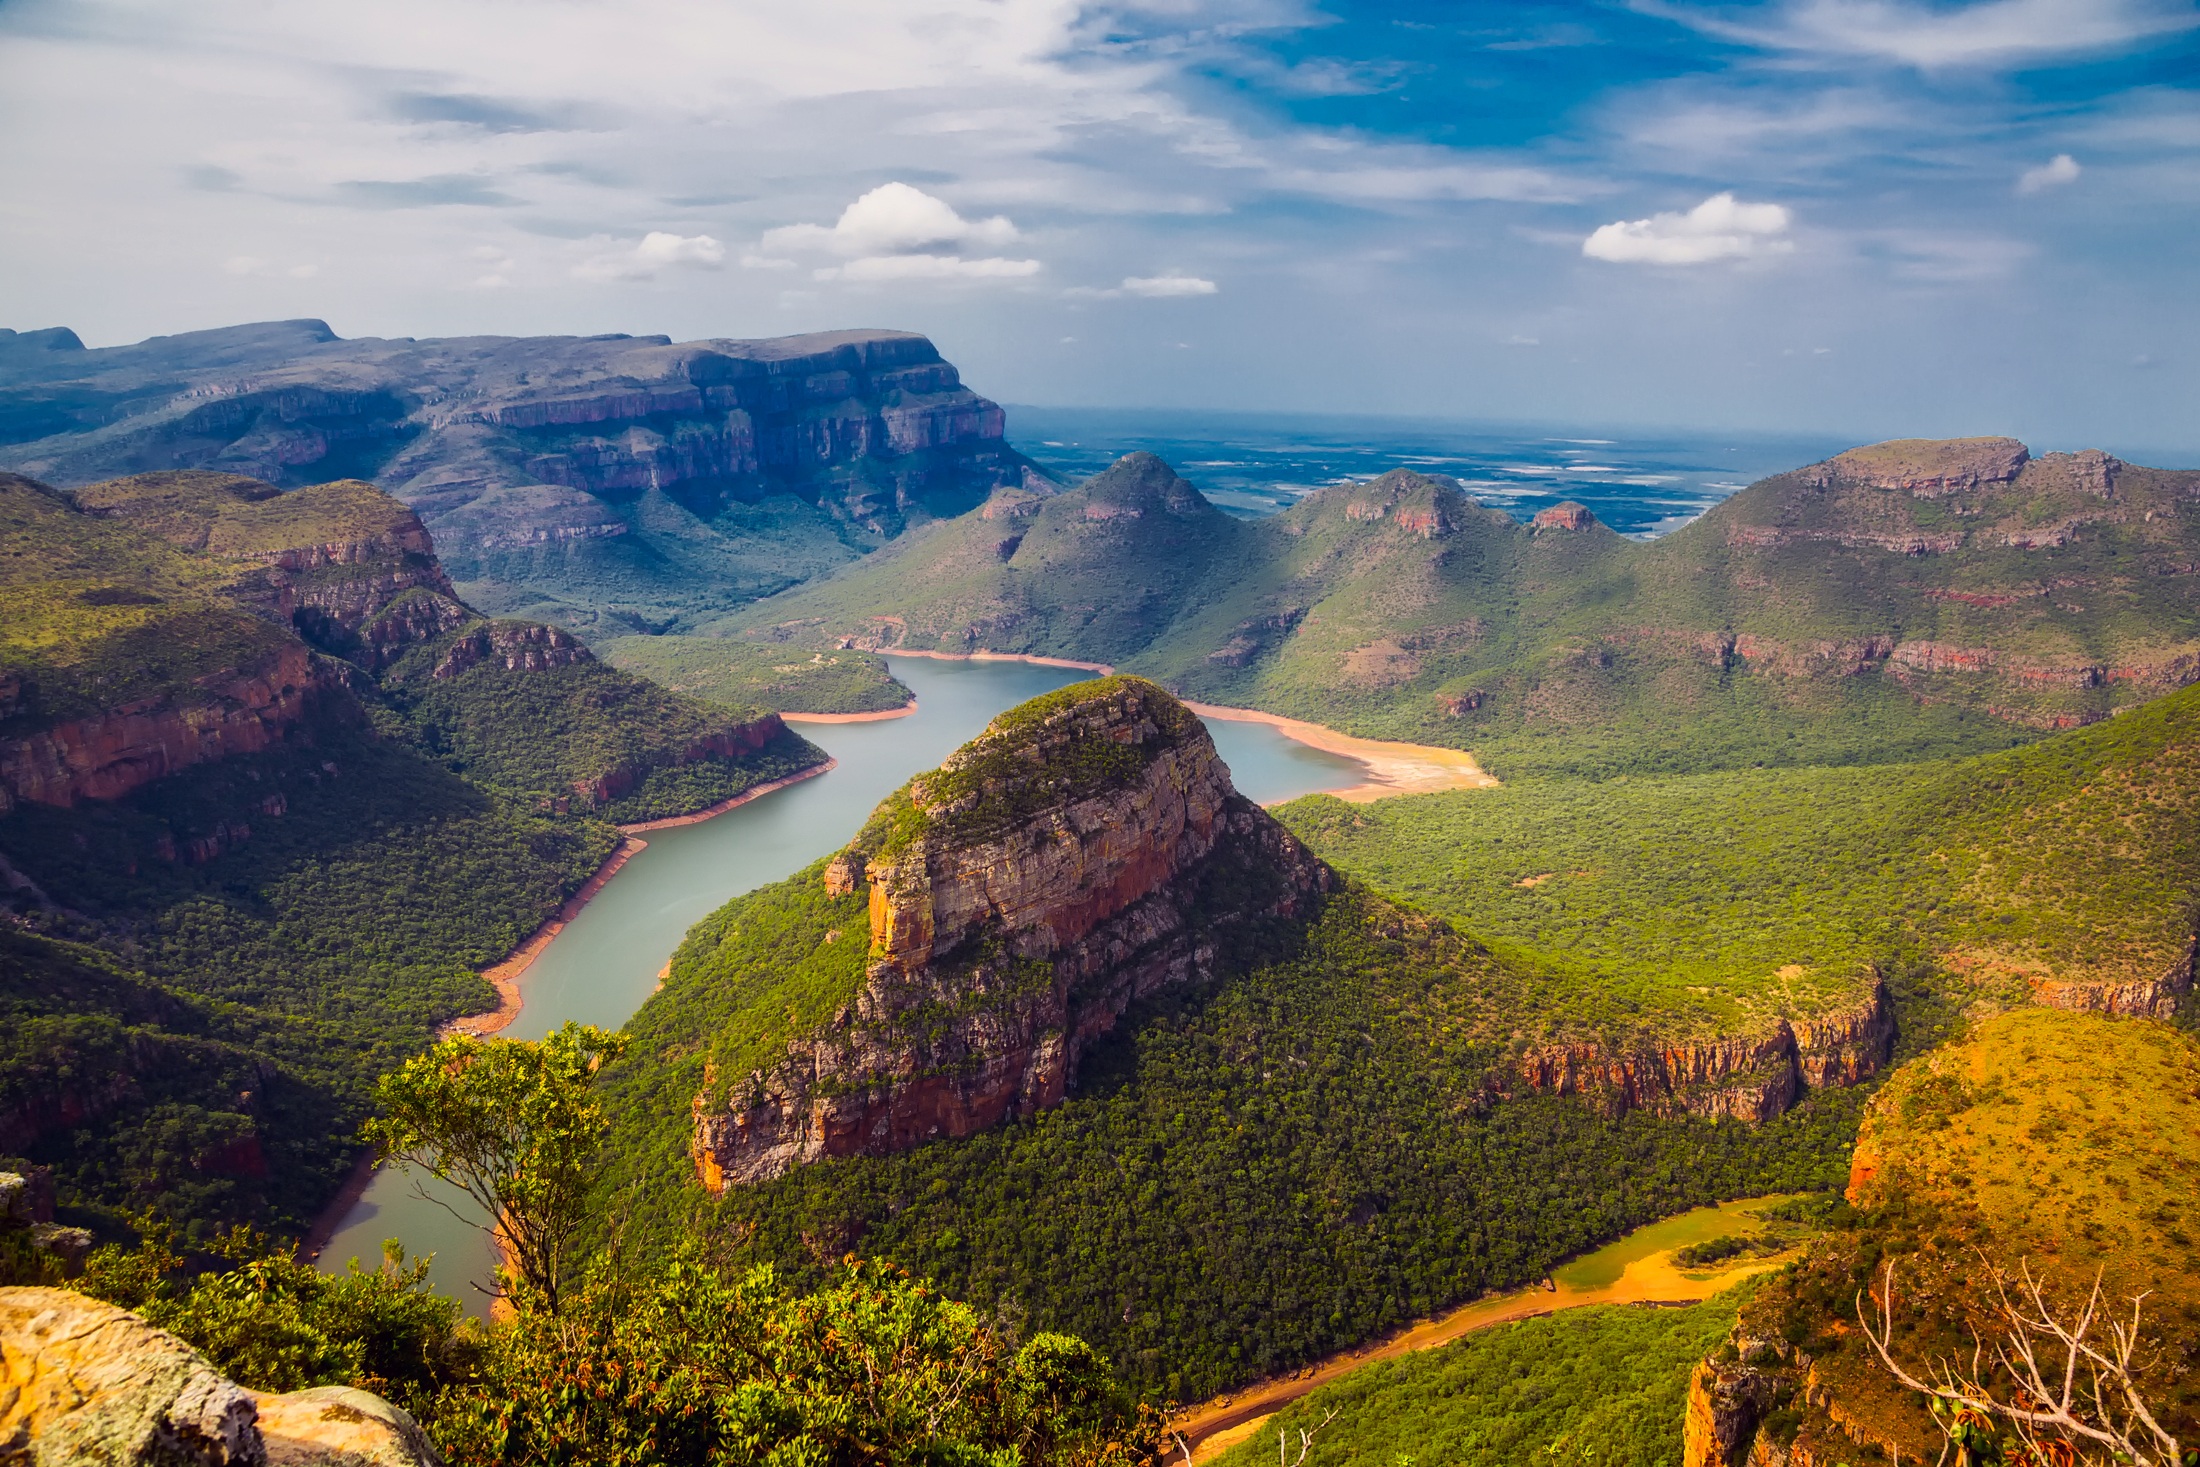
landscape, tree, water, nature, forest, wilderness, mountain, sky, countryside, hill, flower, view, river, valley, mountain range, country, cliff, rural, scenic, autumn, canyon, terrain, trees, outdoors, woods, hdr, clouds, mountains, plateau, beautiful, vista, south africa, rural area, landform, aerial photography, geographical feature, mountainous landforms